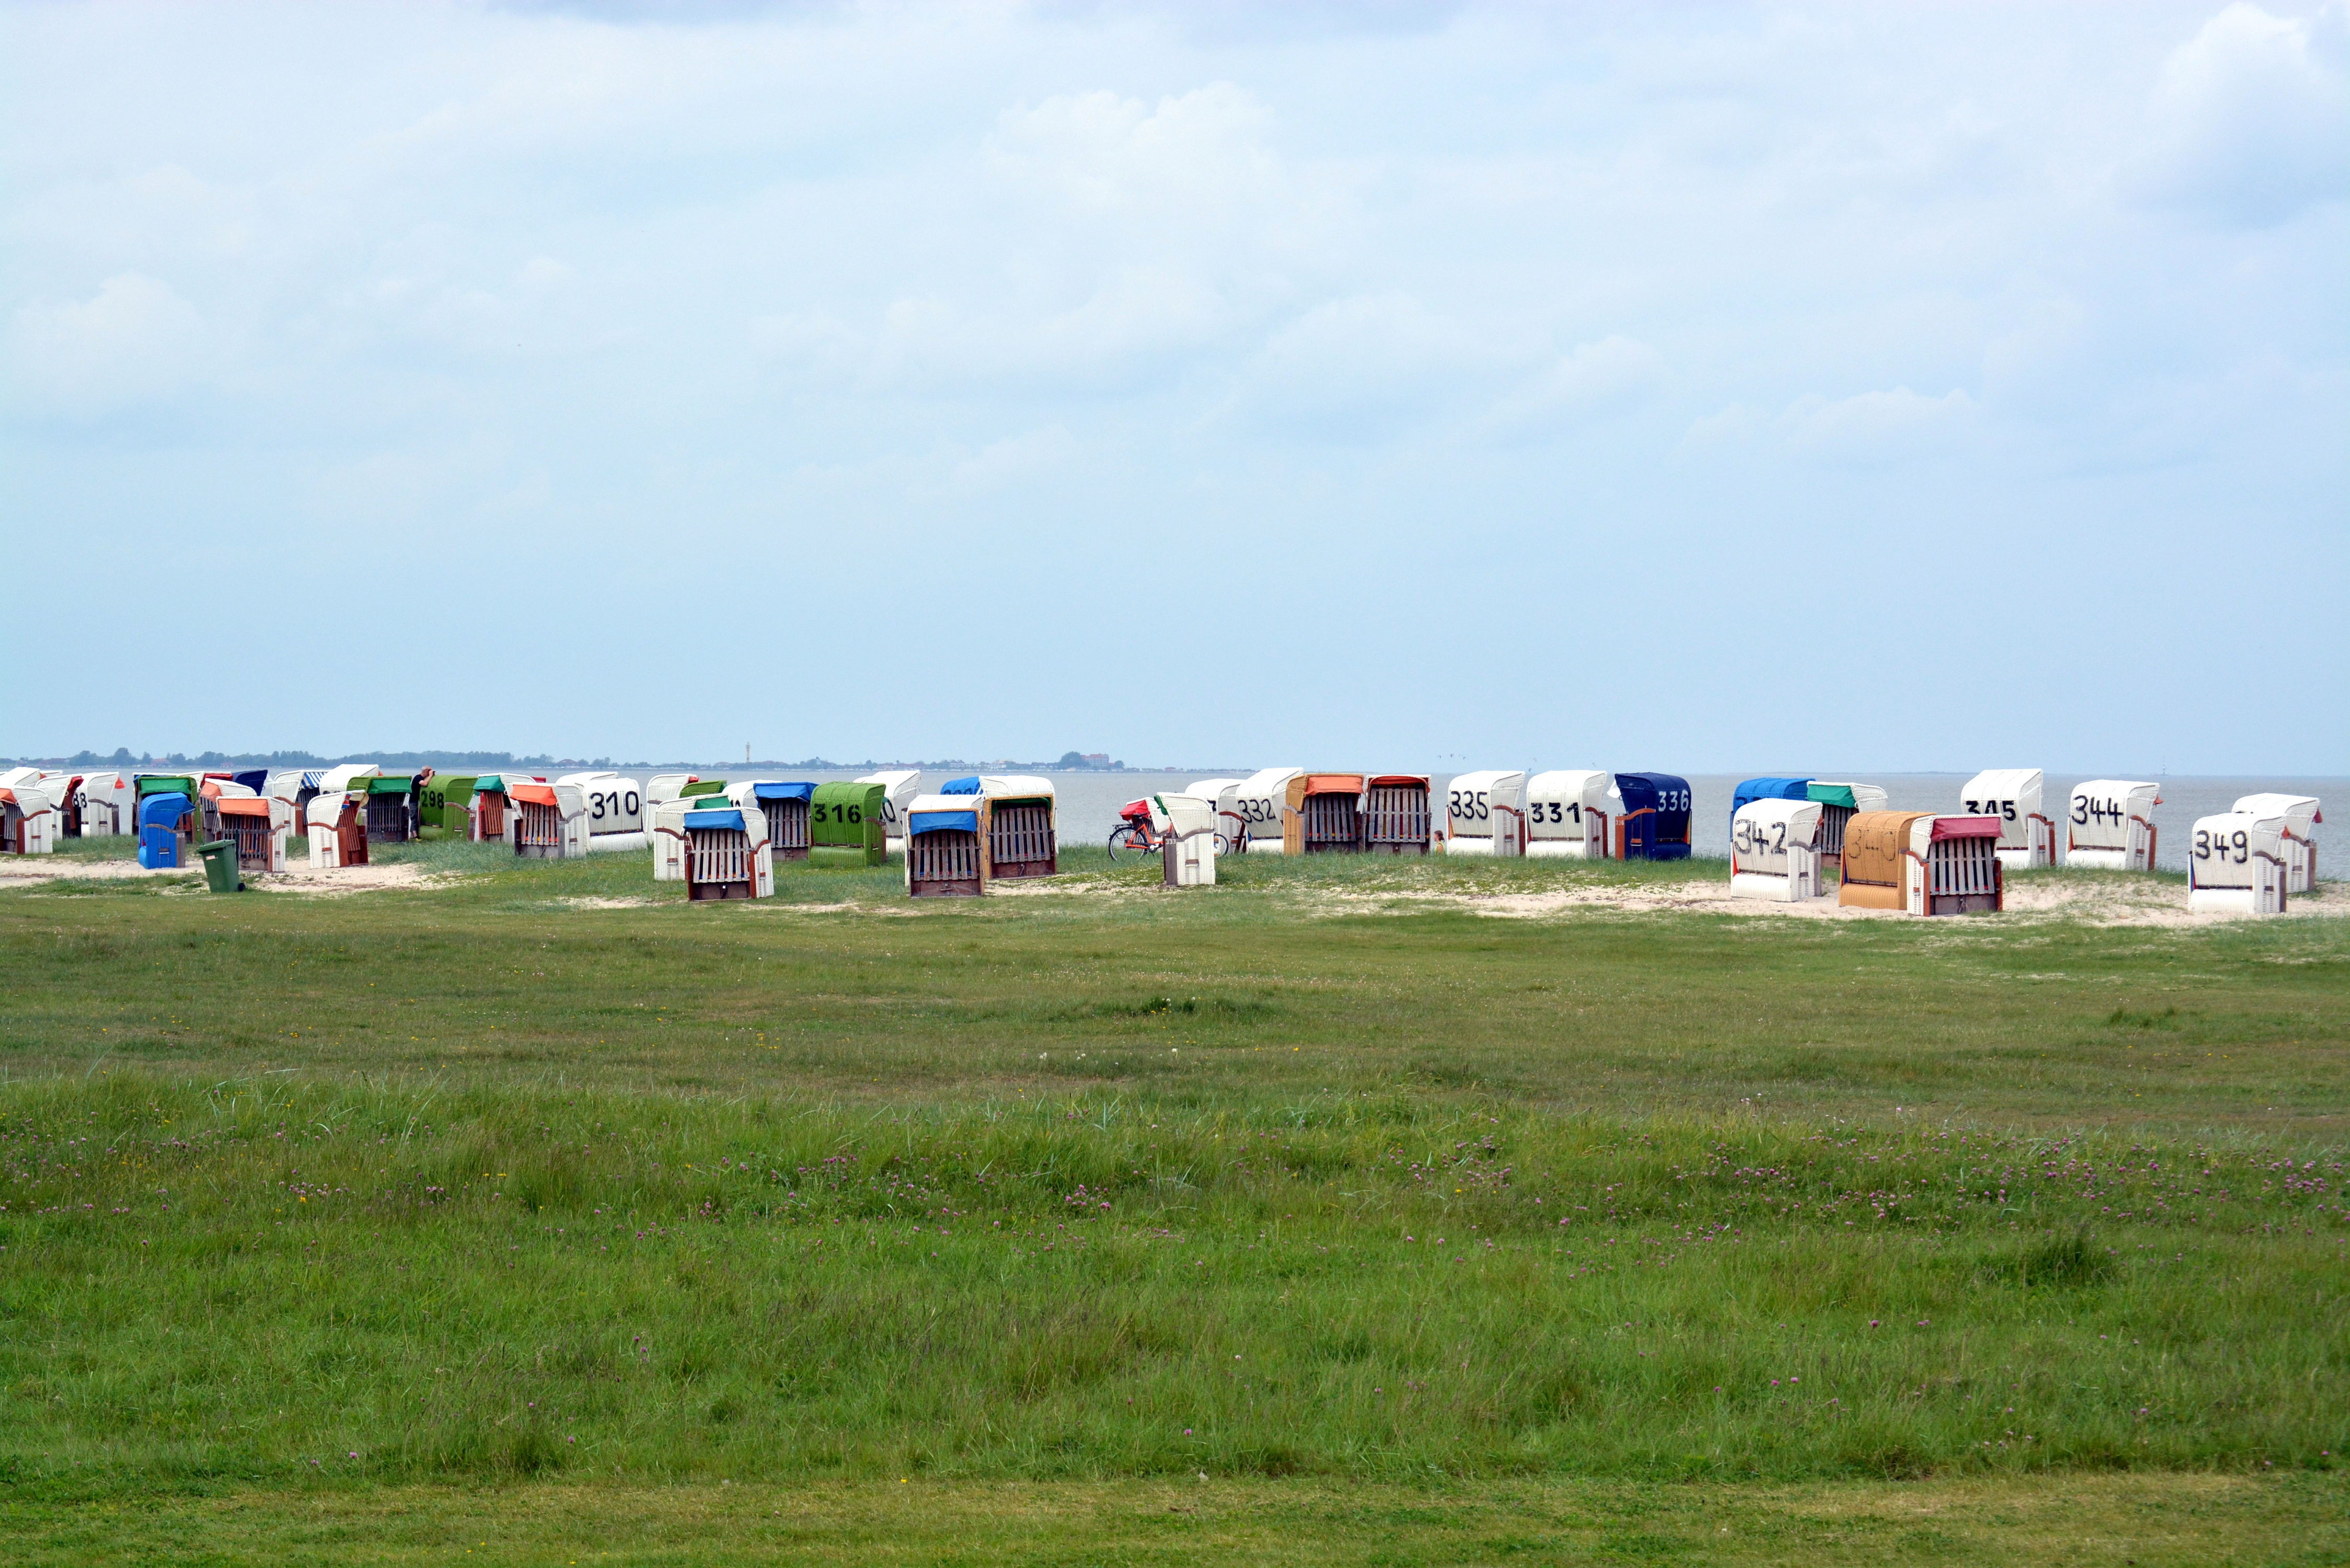
beach, sea, coast, walkway, north sea, beach chair, clubs, atmosphere of earth